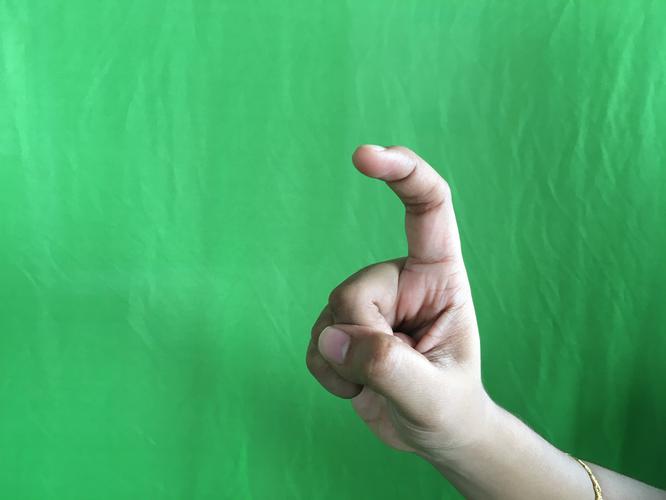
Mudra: Tamarachudam
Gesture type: single_hand